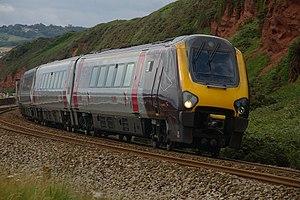
La liste qui suit est une liste de trains à grande vitesse limitée aux rames roulantes conventionnelles qui ont été, sont ou seront en service commercial sous peu.